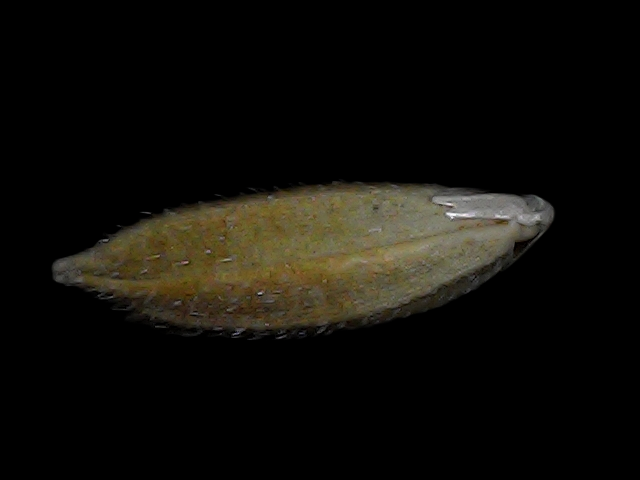
Rice variety: Bd93